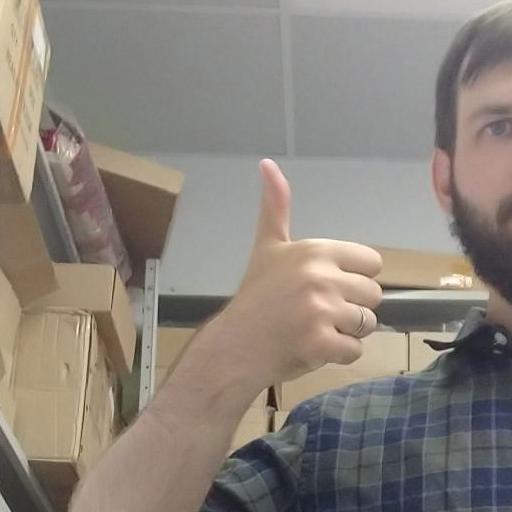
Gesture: like